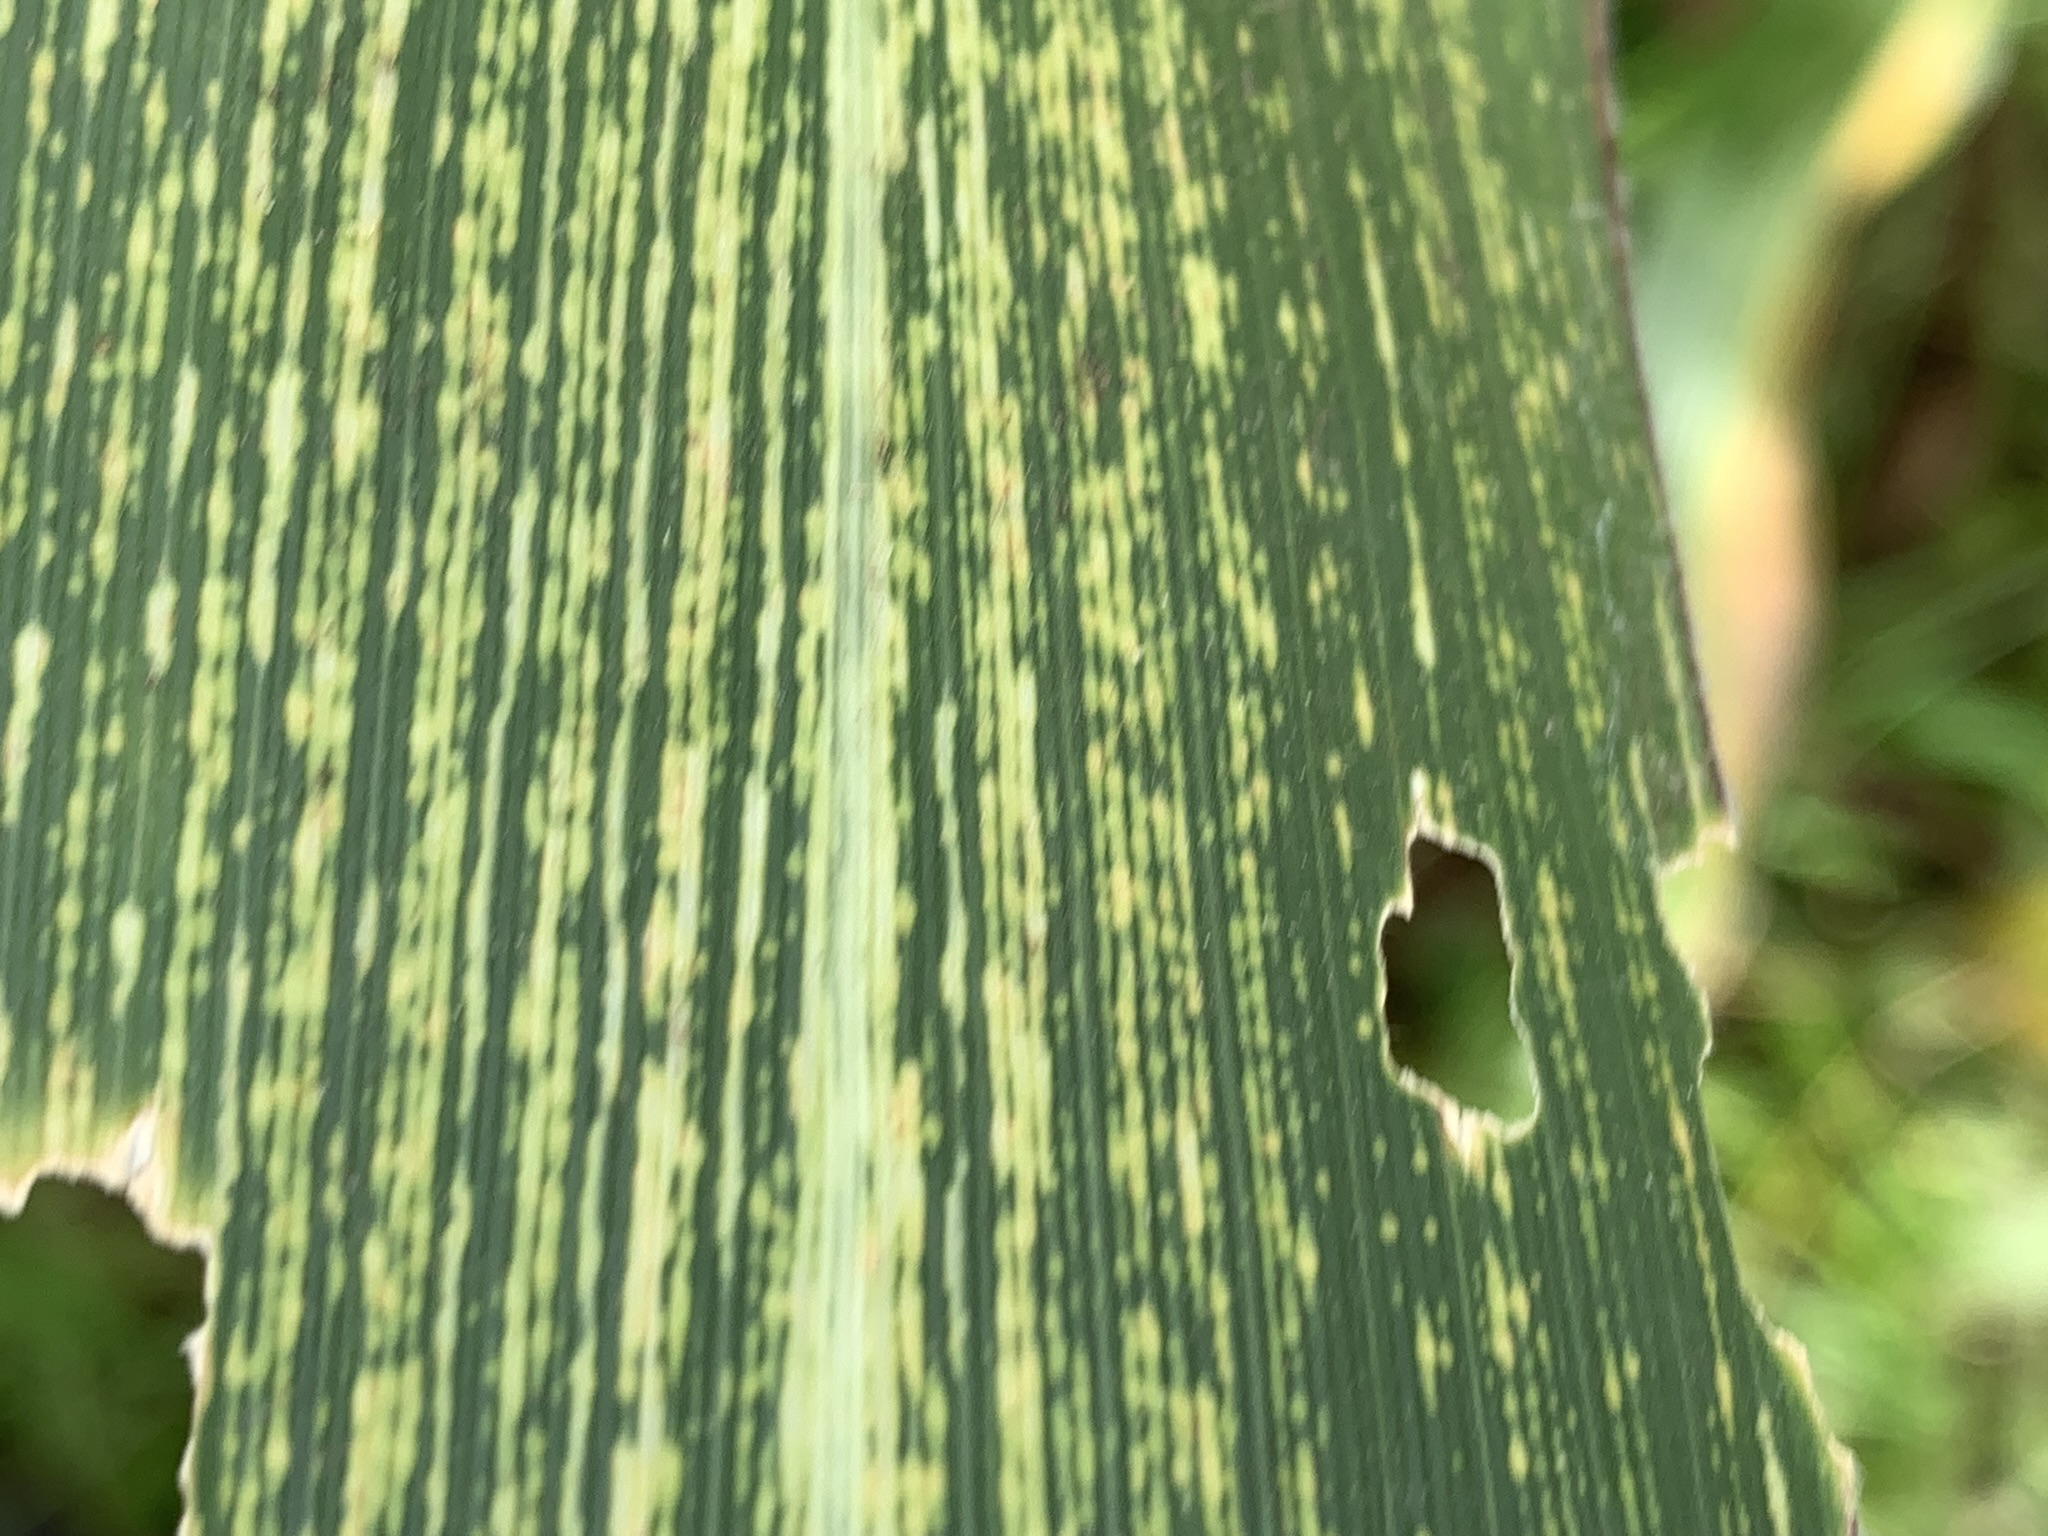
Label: MSV